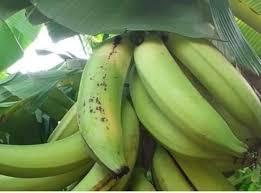
Hii ni ndizi ambayo yamevunwa na yanaonekana kwamba yanaelekea kuiva vizuri. Ndizi hizi zimesanywa pamoja ili yaive haraka.